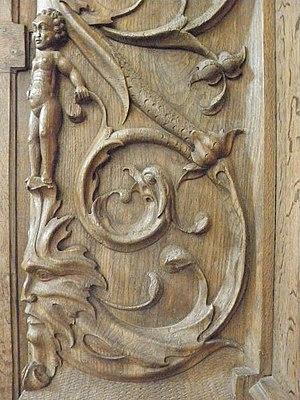
Jouée des stalles hautes méridionales de la collégiale Saint-Martin de Champeaux (77). Détail.
L'ancienne collégiale Saint-Martin de Champeaux est une église catholique paroissiale, située à Champeaux, dans le département français de Seine-et-Marne. Elle remplace une église abbatiale plus ancienne, où un chapitre de douze chanoines séculiers s'était substitué aux religieux au début du XIIᵉ siècle. Il est placé sous la protection de l'évêque de Paris, et entreprend la construction d'une nouvelle église vers 1160. Ses dimensions sont particulièrement imposantes : avec une longueur de 65 m, elle compte parmi les plus grandes églises gothiques des XIIᵉ siècle et XIIIᵉ siècles en Île-de-France. Ceci explique aussi la lenteur du chantier, qui connaît une interruption entre 1220 et 1270, et l'austérité de l'architecture. En effet, il n'y a pas de triforium, et les fenêtres ne sont pourvues de réseaux que dans les collatéraux du chœur. Ceci n'exclut pas une exécution soignée, avec notamment des colonnettes monolithiques, particulièrement fines, et des chapiteaux d'une grande qualité. En dépit de la longueur du chantier, la cohérence stylistique de l'ensemble est assurée. L'on identifie les influences des cathédrales de Paris et de Sens.